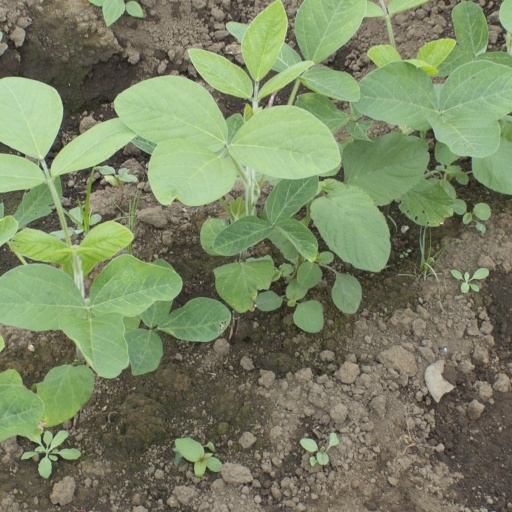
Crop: soybean